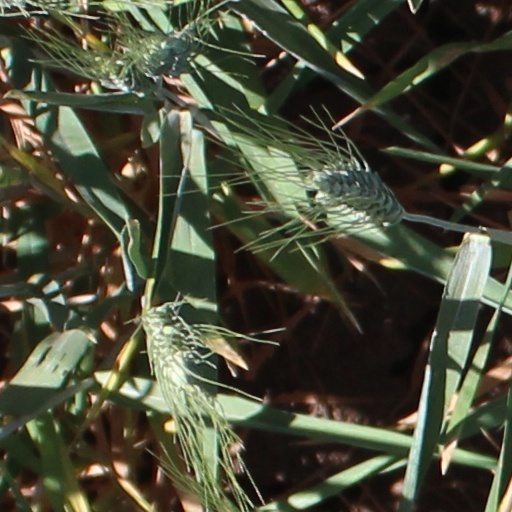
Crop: wheat